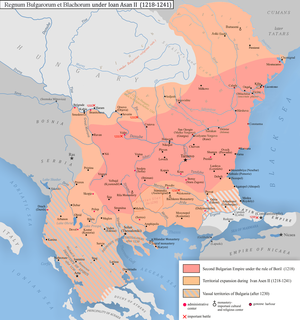
Les Aroumains, en aroumain Armãni sont une population romanophone des Balkans. Appelés « Valaques » par les Grecs, « Tchobans » par les Albanais, « Tsintsars » par les Serbes et « Machedons » ou « Macédo-Roumains » par les Roumains, les Aroumains sont généralement nommés « Vlasi », « Vlahi » ou « Vlaši » par les peuples slaves.
Rex Bulgarorum et Blachorum est, dans les sources occidentales le titre, aux XIIᵉ et XIIIᵉ siècles, des souverains de l’État médiéval que l’historiographie moderne désigne comme Second Empire bulgare.